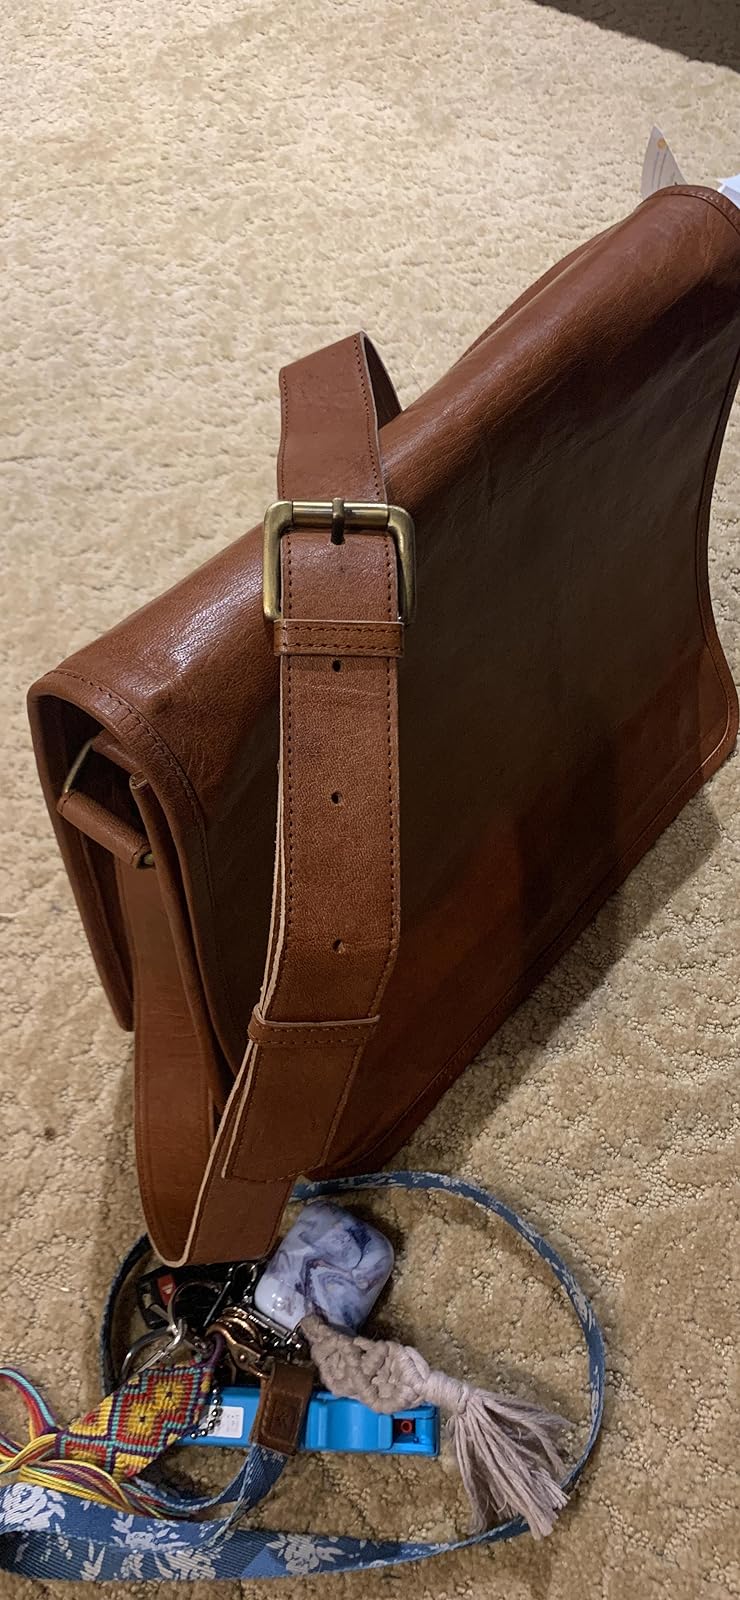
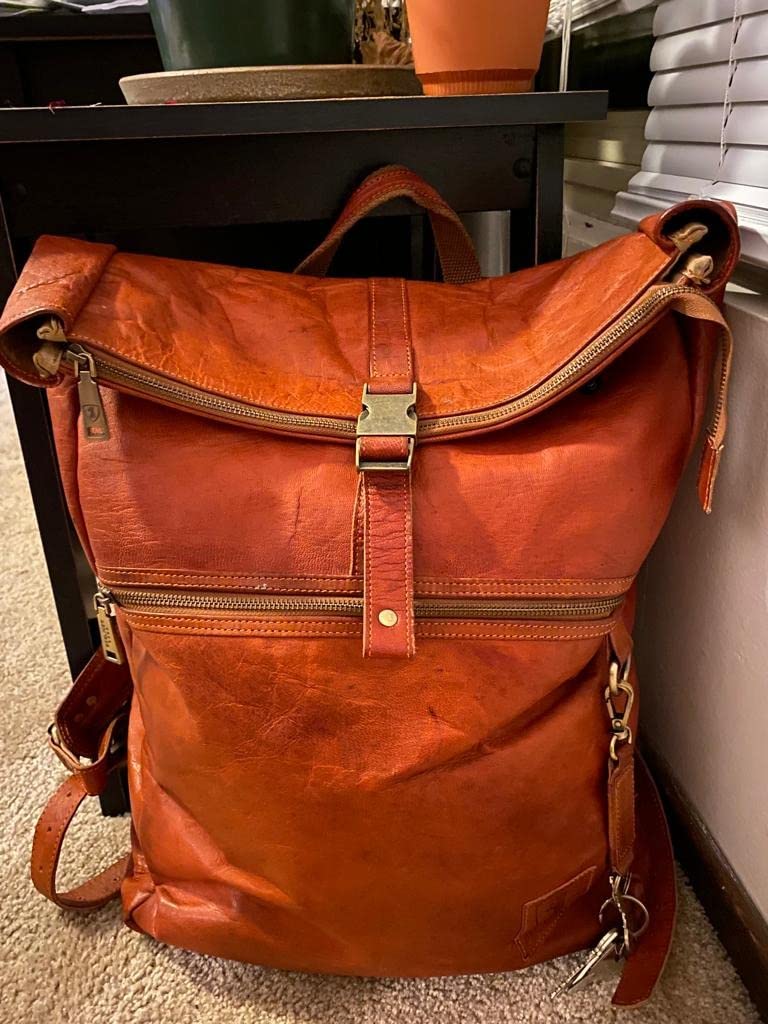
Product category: bag
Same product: no